Novy Mir (1911 newspaper)

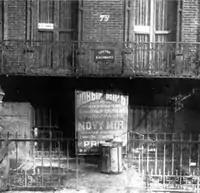
Offices of Novy Mir

Novy Mir (Pre-Revolution , Post-Revolution Russian: Но́вый Ми́р, , "New World") was a Russian language socialist newspaper published in the United States during 1911-1938.